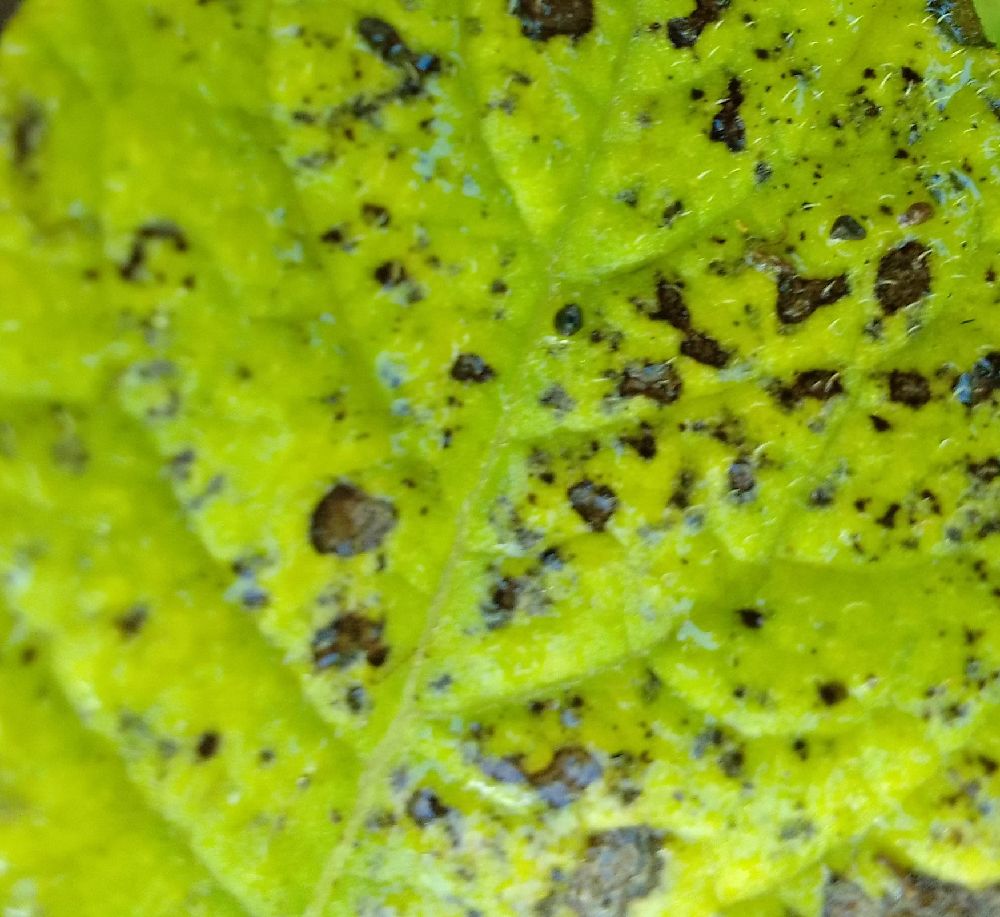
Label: Early blight